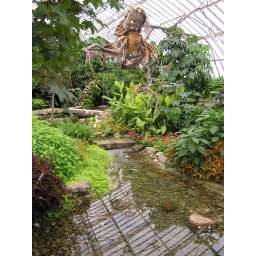
shot of dinosaur bird like creature over water